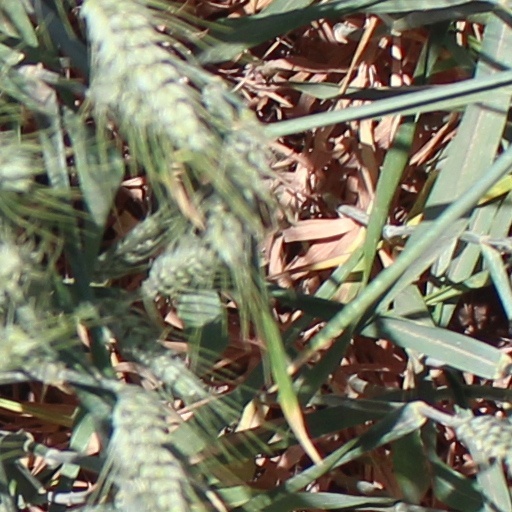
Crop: wheat